International folk dance

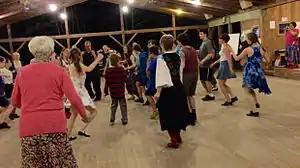
Romanian dance instructors Sonia Dion and Cristian Florescu review a dance at Pinewoods Dance Camp during the Folk Arts Center of New England session in 2015.

International folk dance includes Balkan dance, Middle Eastern dance, contra dance, Hungarian dance, polka, Chinese dance, and Japanese dance. Clubs featuring these ethnic dance genres are enjoyed by non-professional dancers for entertainment. Many clubs that use collections of ethnic folk dances will use the term "international folk dance" or similar in their name.